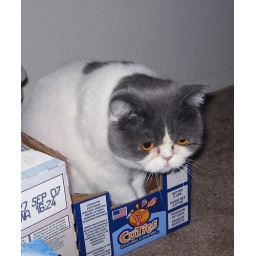
a cat in a box